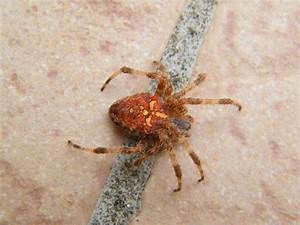
Label: spider